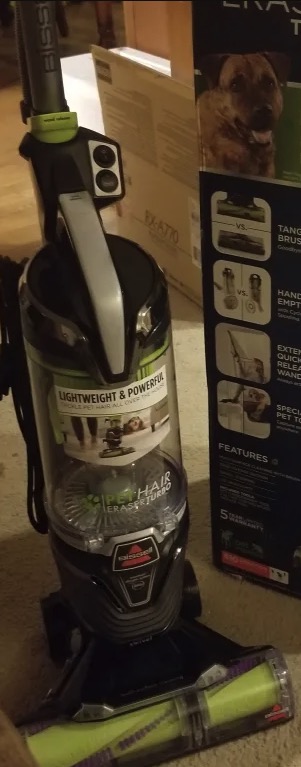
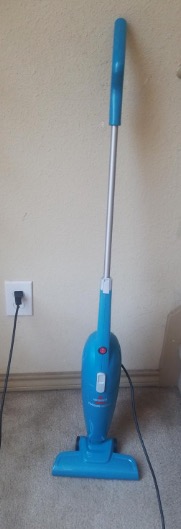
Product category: items_vacuum
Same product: no